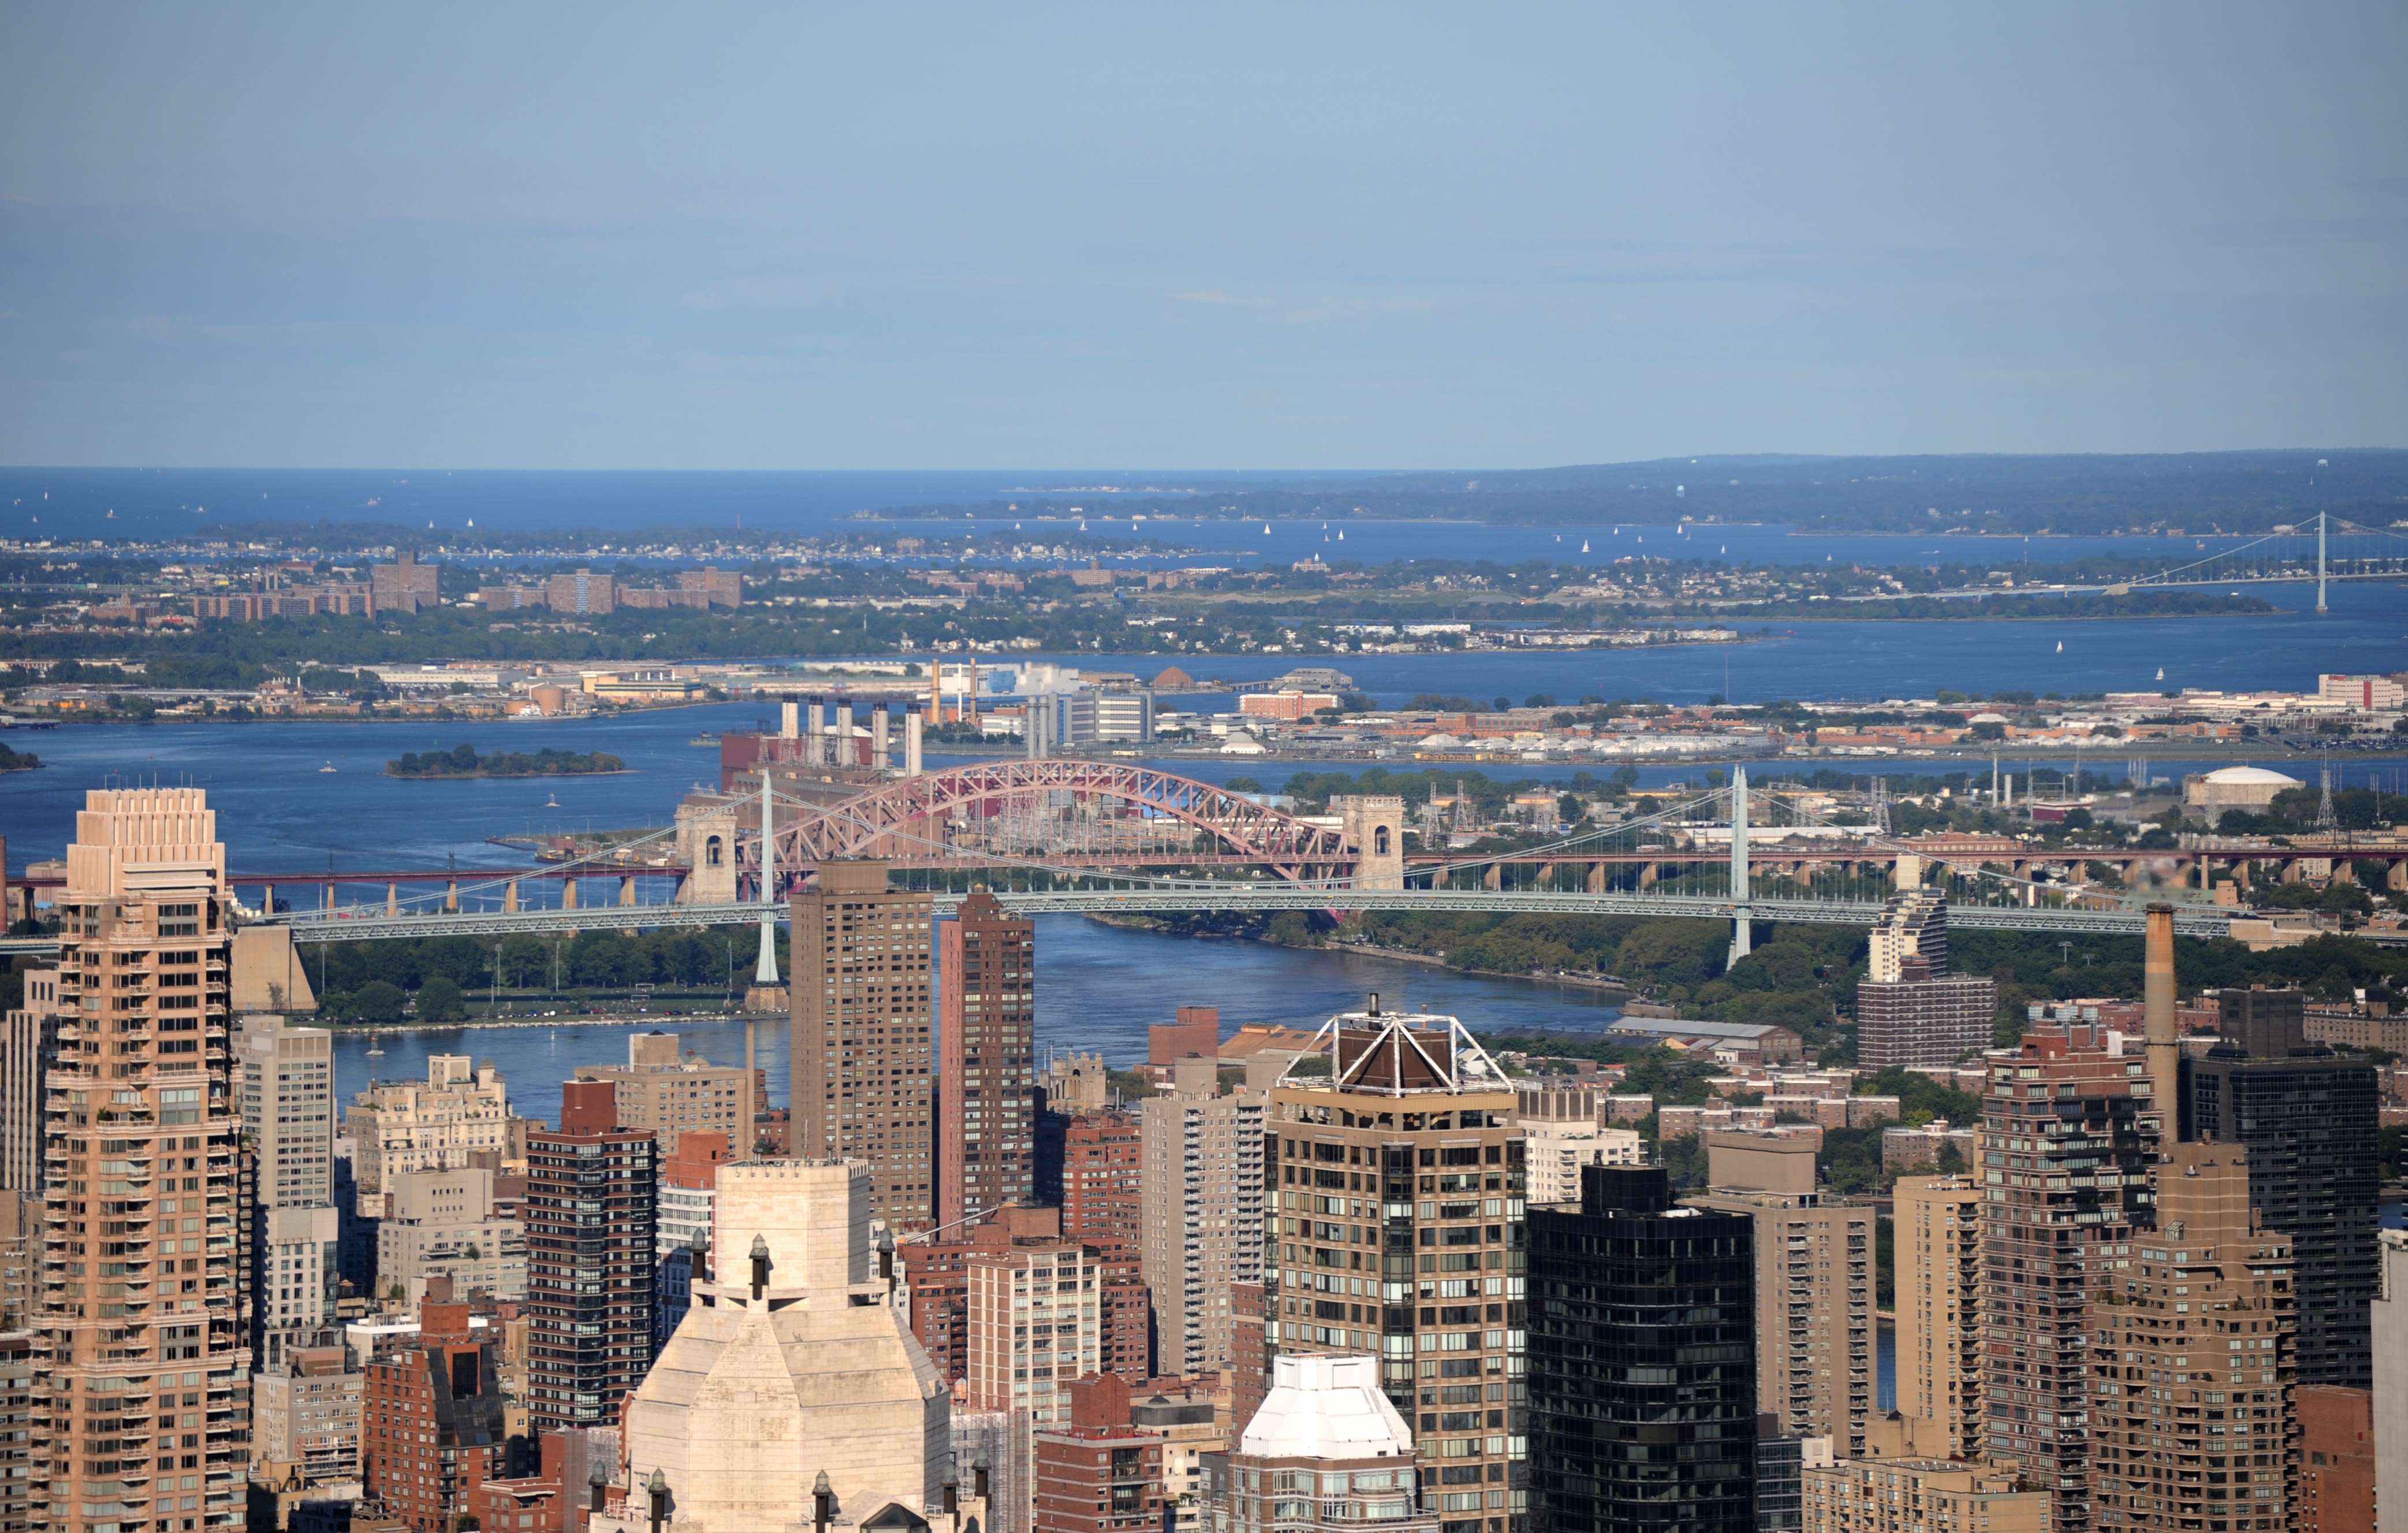
water, horizon, architecture, skyline, building, city, skyscraper, new york, manhattan, new york city, cityscape, panorama, downtown, travel, tower, usa, america, landmark, tower block, from above, places of interest, outlook, rockefeller center, metropolis, rockefeller, big apple, urban landscape, aerial photography, margit wallner, urban area, human settlement, atmosphere of earth, metropolitan area